724

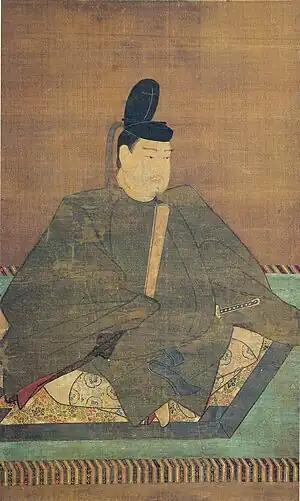
March 3: Emperor Shōmu becomes the new ruler of Japan upon the abdication of his aunt.

Year 724 (DCCXXIV) was a leap year starting on Saturday of the Julian calendar, the 724th year of the Common Era (CE) and Anno Domini (AD)